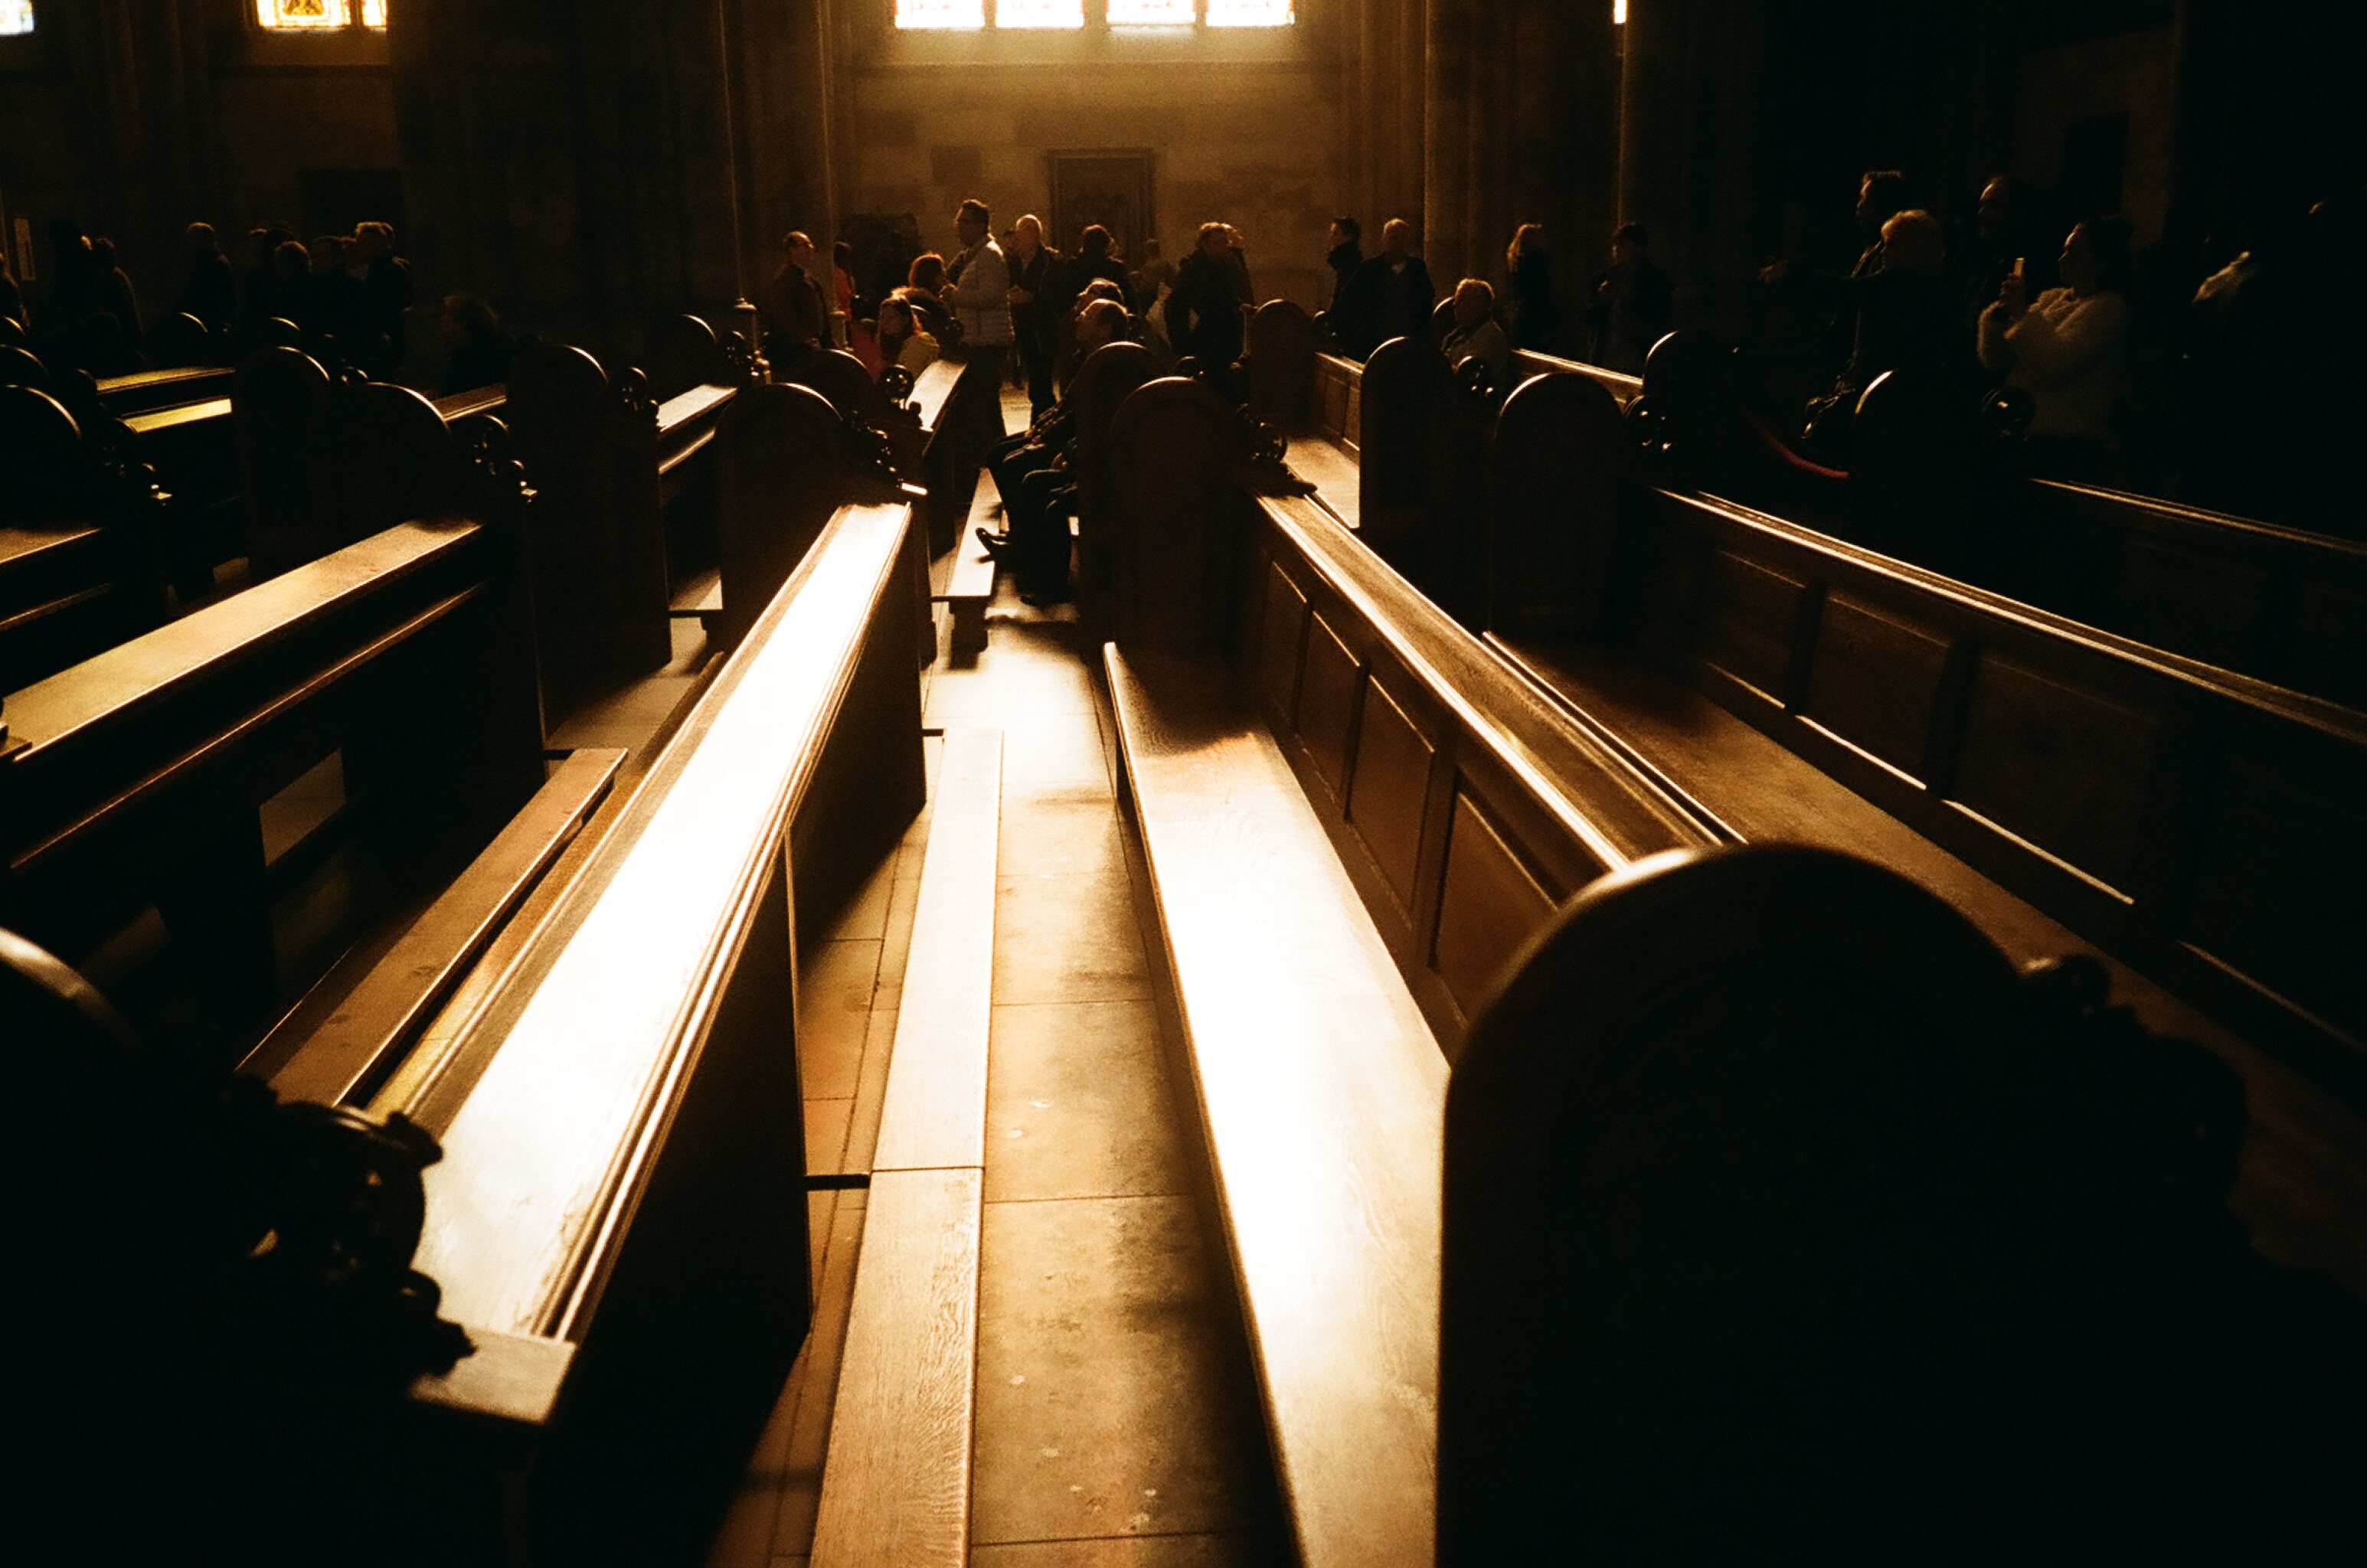
light, night, darkness, musician, classical music